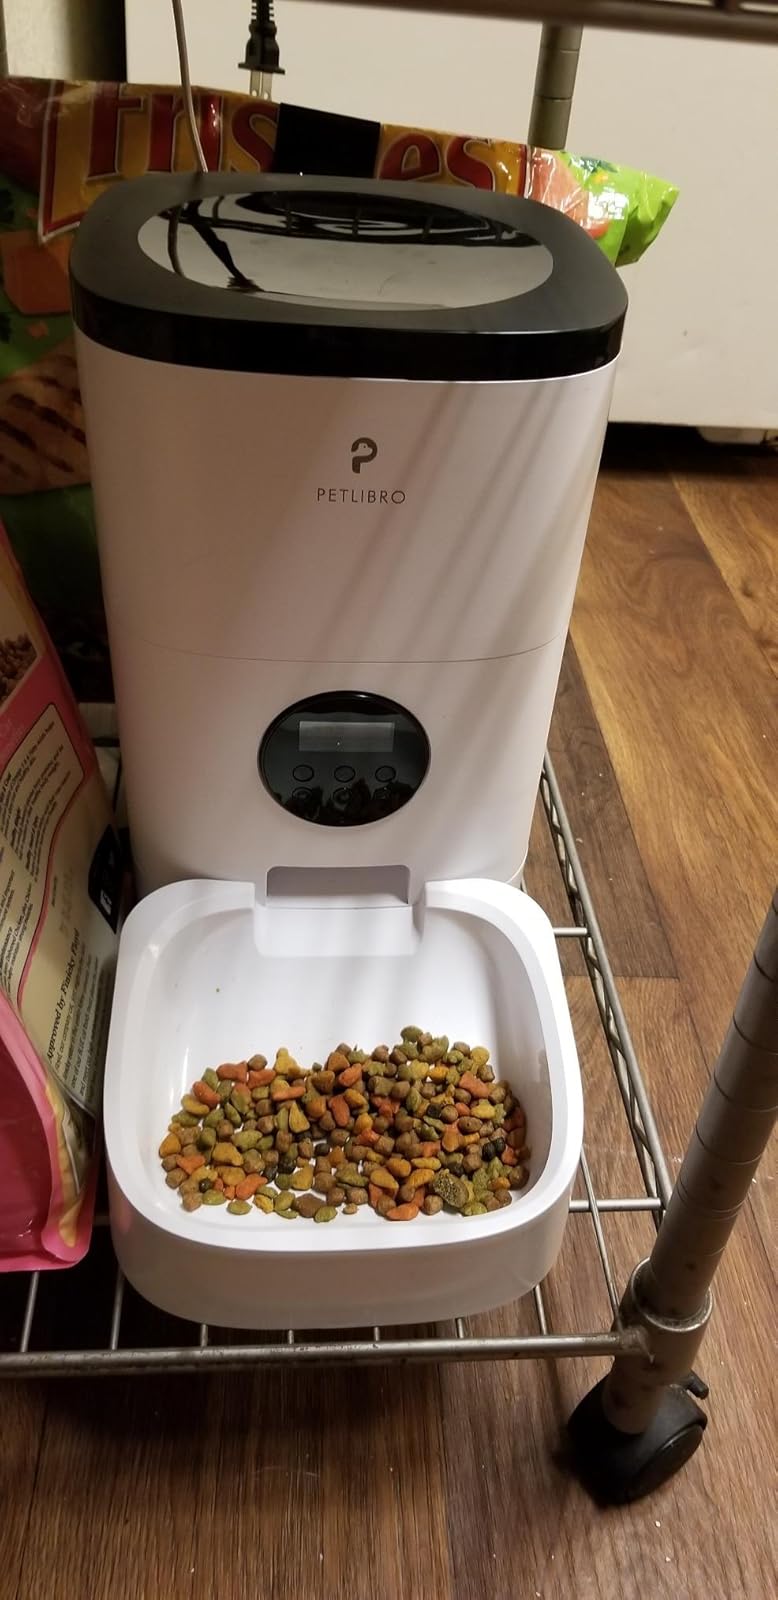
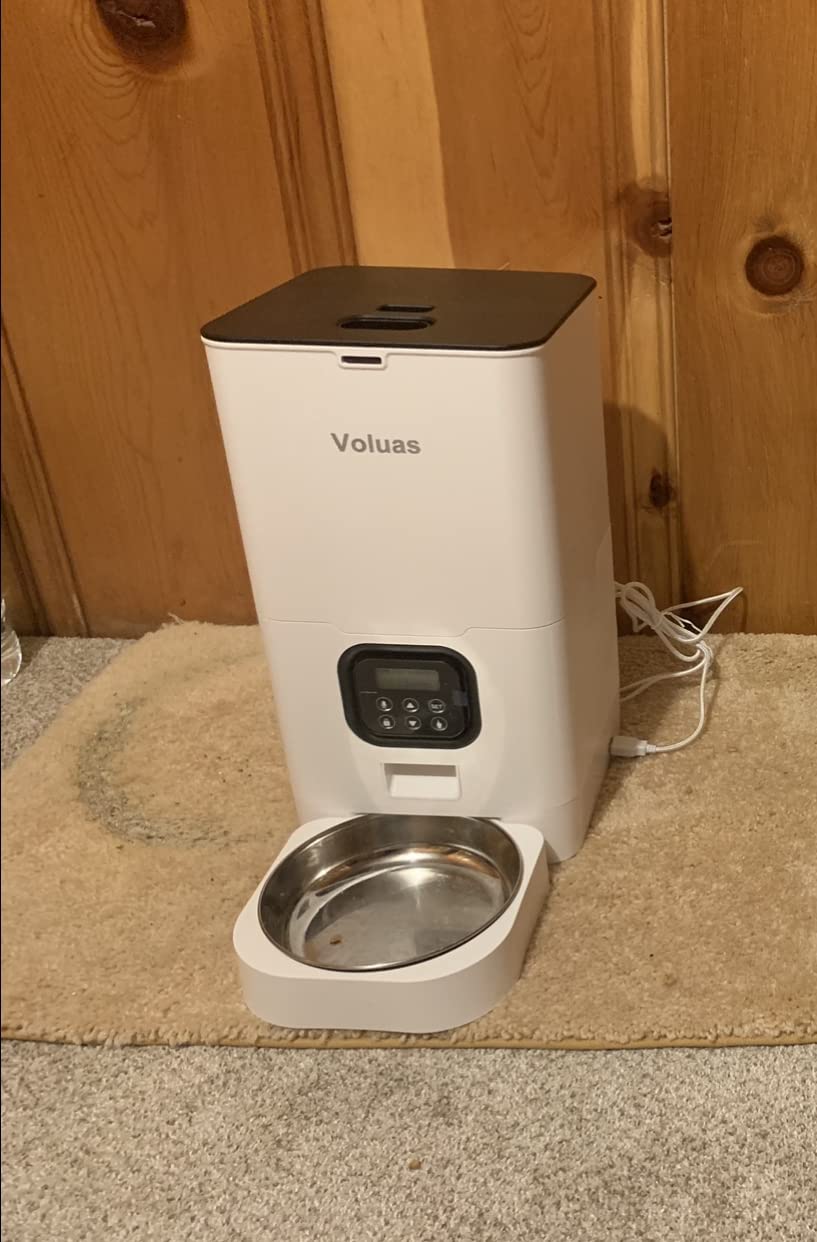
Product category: items_feeder
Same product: no